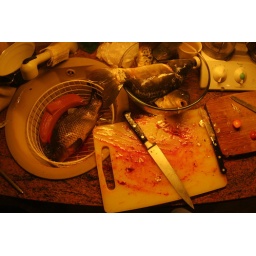
mitya's moscow photos taken while I was in Berlin. @ Molodoy's lake house near moscow